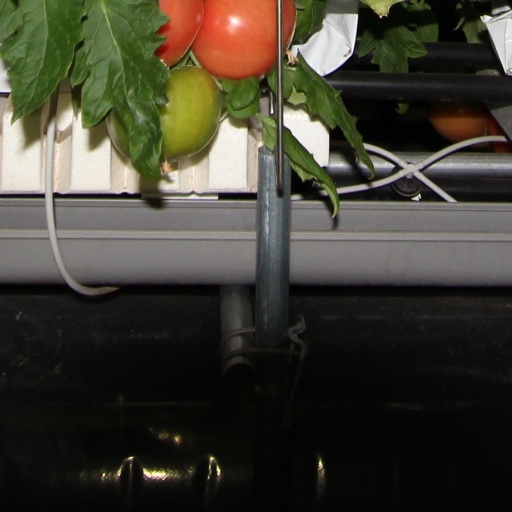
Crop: tomato